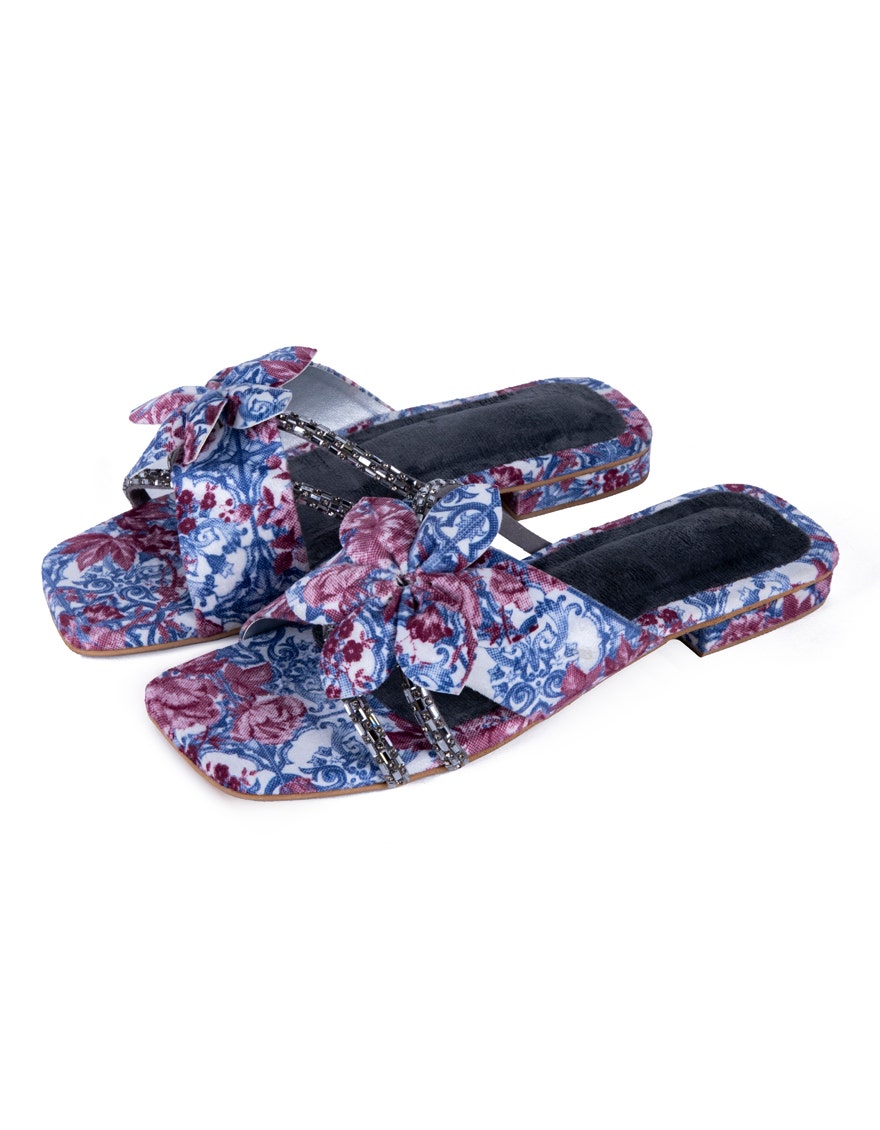
blue multi floral print slide sandal